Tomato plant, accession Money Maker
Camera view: horizontal (90 deg, fisheye); turntable rotation: 210 degrees
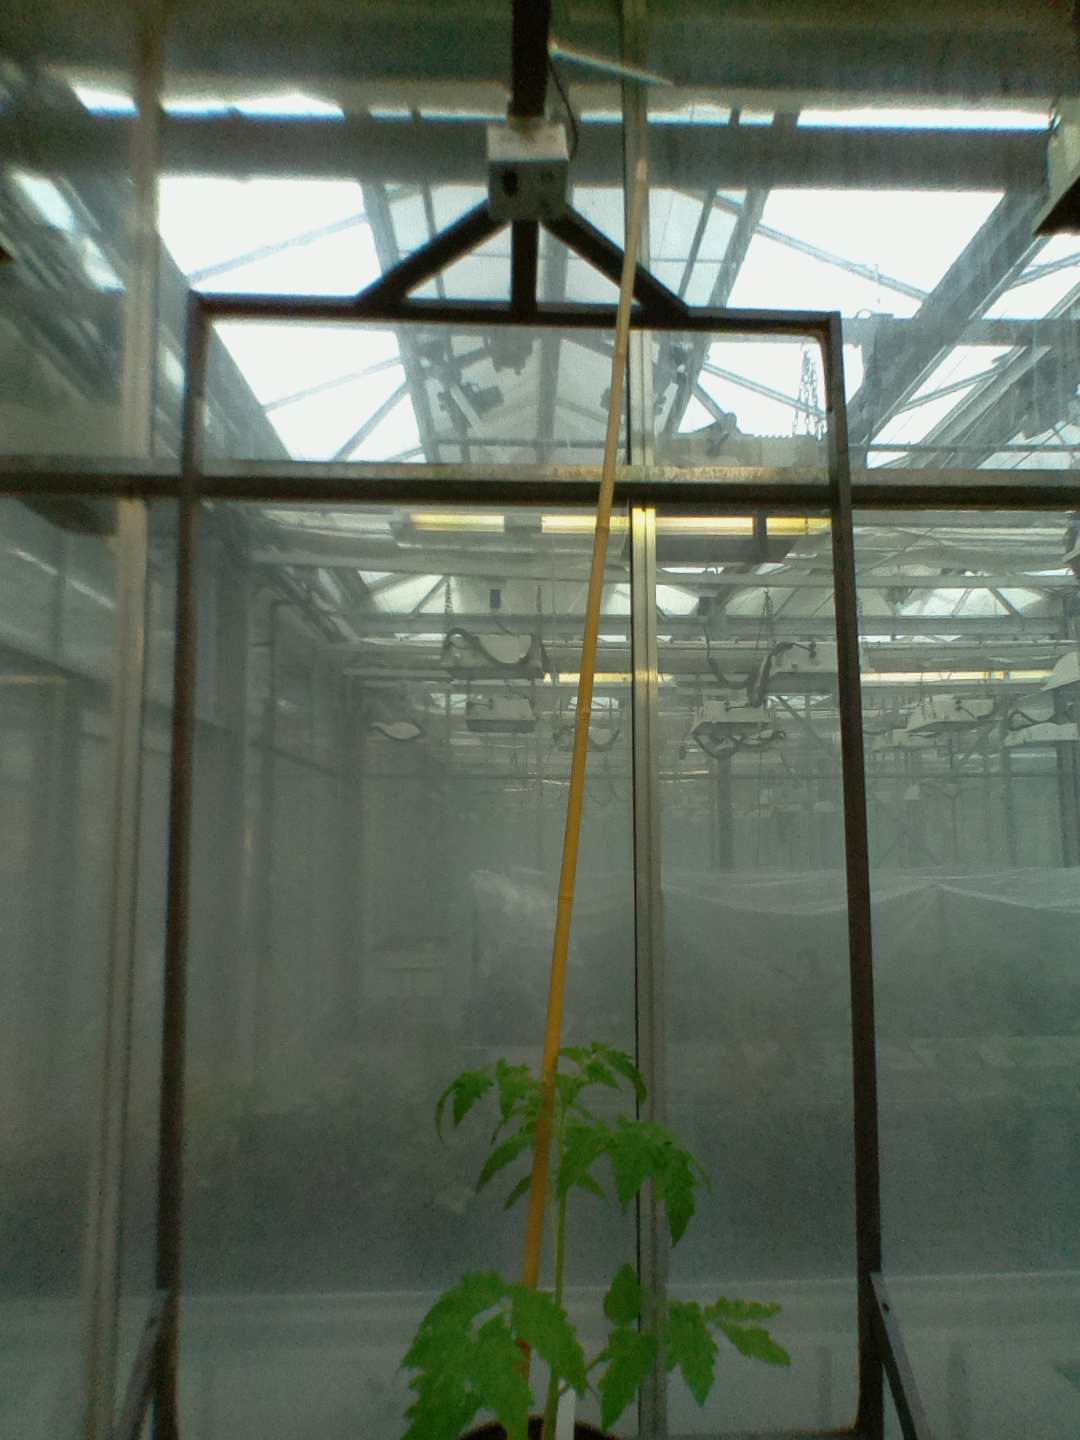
BBCH growth stage 13: 6 of true leaves visible